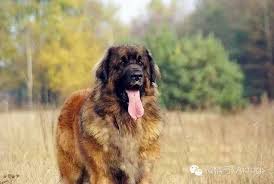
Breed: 214-n000019-Leonberg